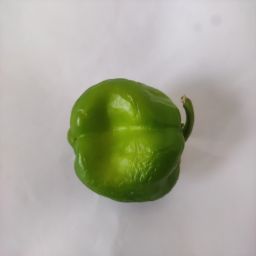
Crop: Bell Pepper
Quality: Ripe